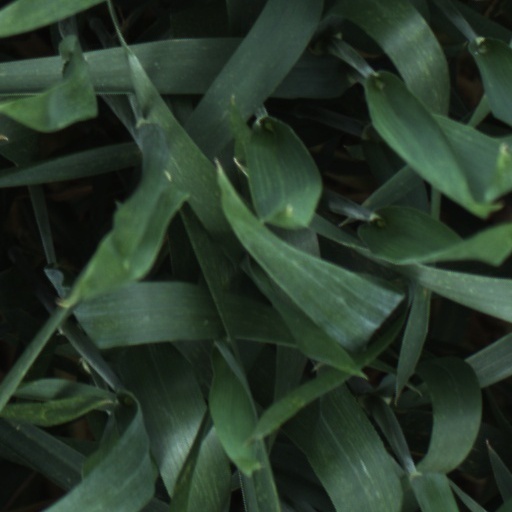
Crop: wheat